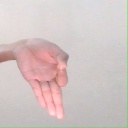
अक्षर: ज्ञ